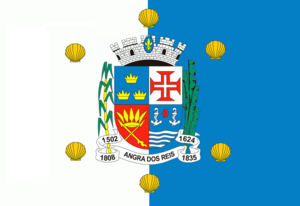
Angra dos Reis est une ville brésilienne de l'ouest de l'État de Rio de Janeiro.